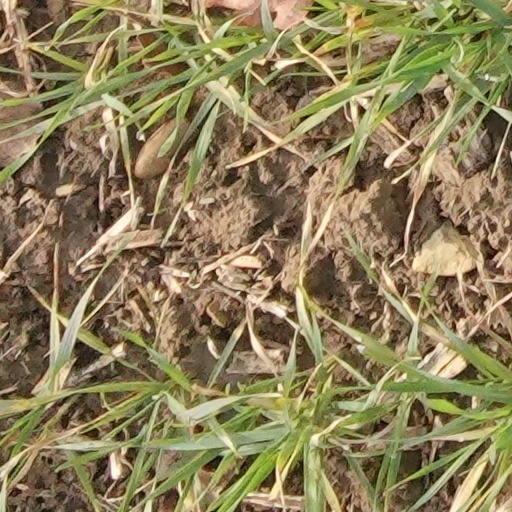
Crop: wheat